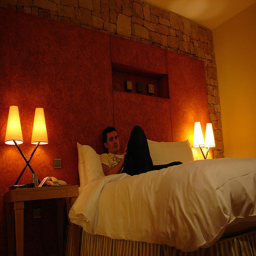
A man leaning against the pillows on top of a bed with lights on both night tables.
A man lying on a bed with unique lamps beside it.
Adult man lying on bed in lit bedroom with stone wall.
The lamps beside the nightstand each have two bulbs in them.
A man laying on top of a white bed between two lamps.